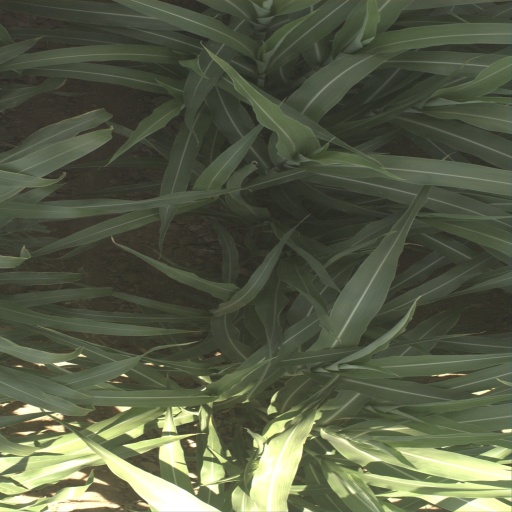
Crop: sorghum